Tropical cyclones in 1999

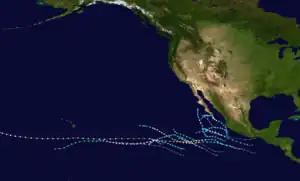
1999 Pacific hurricane season summary map

The 1999 Pacific hurricane season officially started on May 15, 1999 in the eastern Pacific, and on June 1, 1999, in the central Pacific, and lasted until November 30, 1999. These dates conventionally delimit the period of each year when most tropical cyclones form in the northeastern Pacific Ocean. The 1999 Pacific hurricane season was well below average, due to the strong La Niña that was occurring at the time, which causes wind shear to be increased and water temperatures to decrease, resulting in conditions less conductive for tropical cyclones in the East Pacific. There were 14 cyclones in total, including 5 unnamed tropical depressions. Of these, 9 became a tropical storm, while 6 reached hurricane status. Further, 2 of these became major hurricanes, which is Category 3 intensity or higher on the Saffir-Simpson hurricane scale.